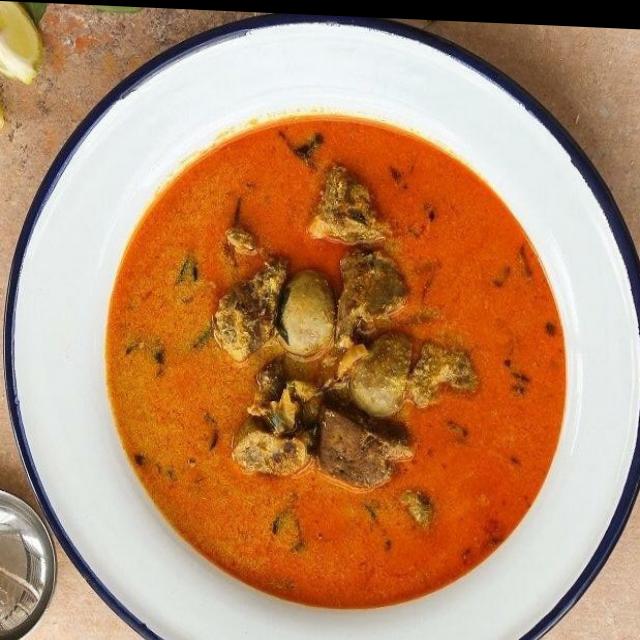
Dish: mutton_curry